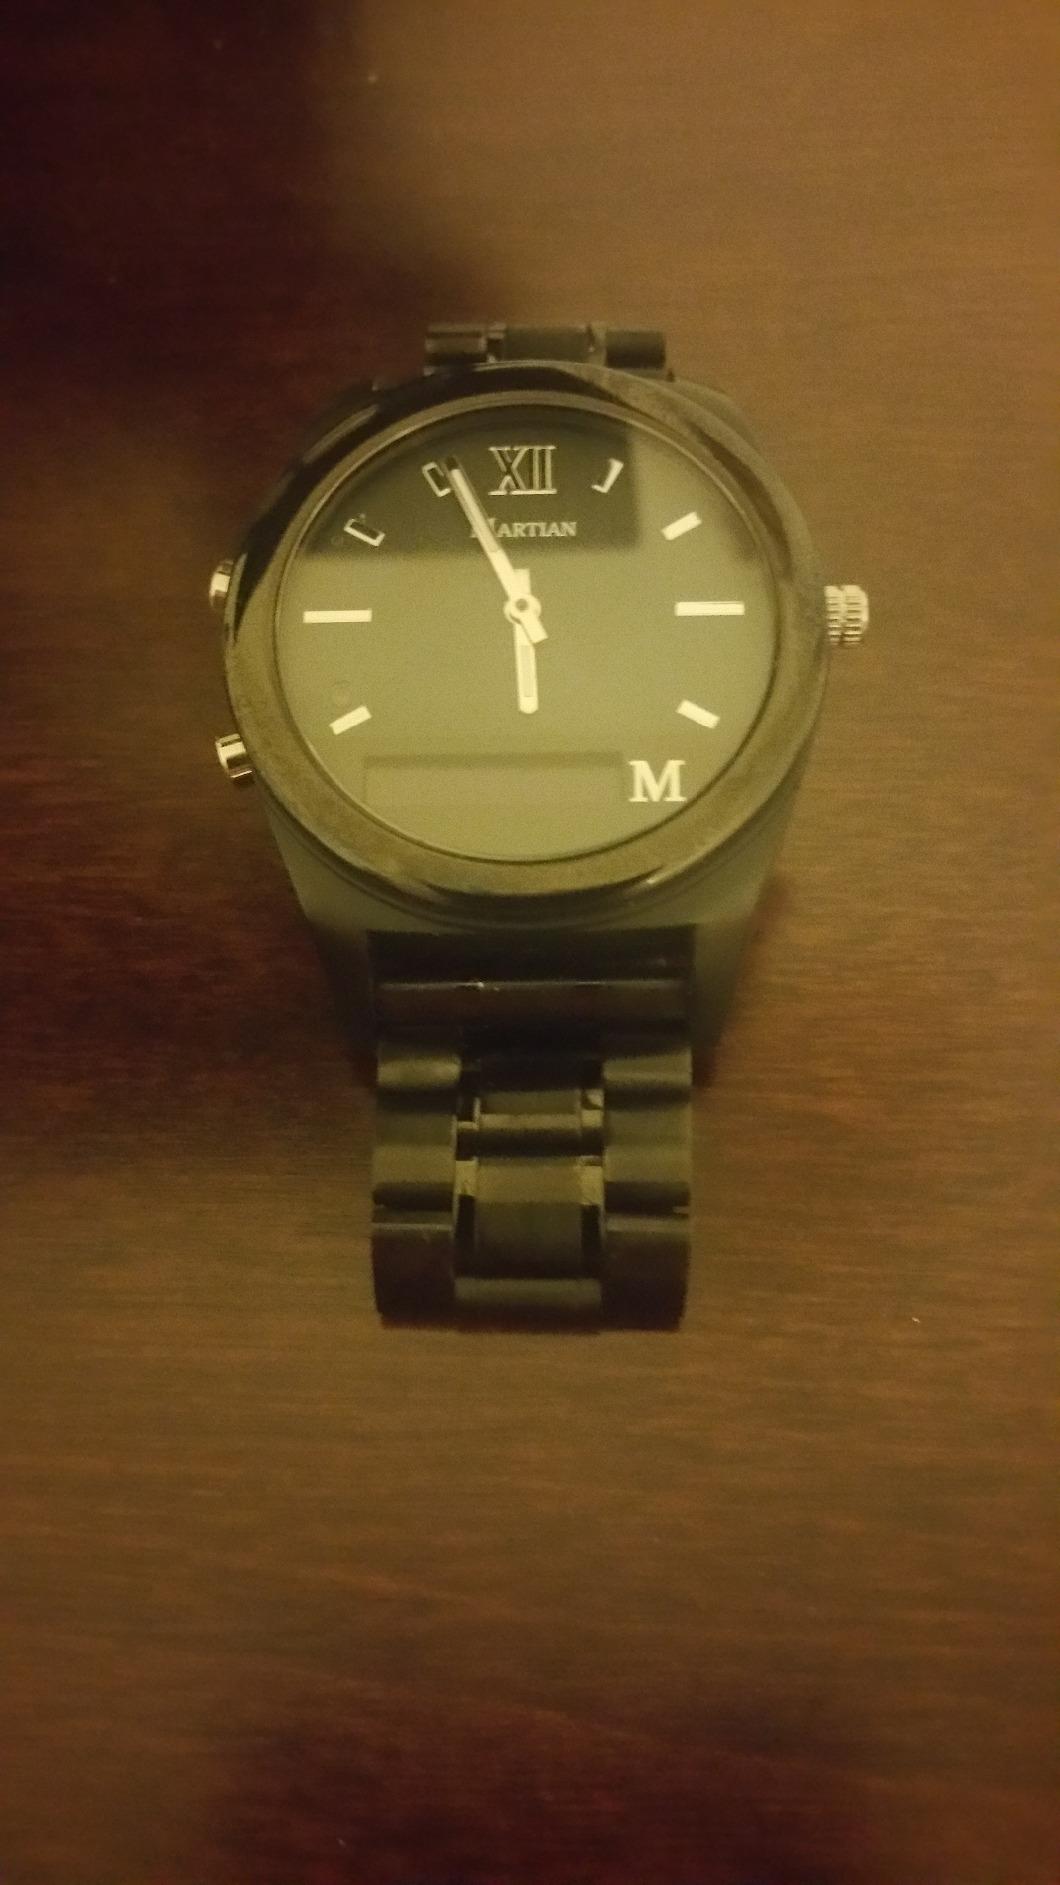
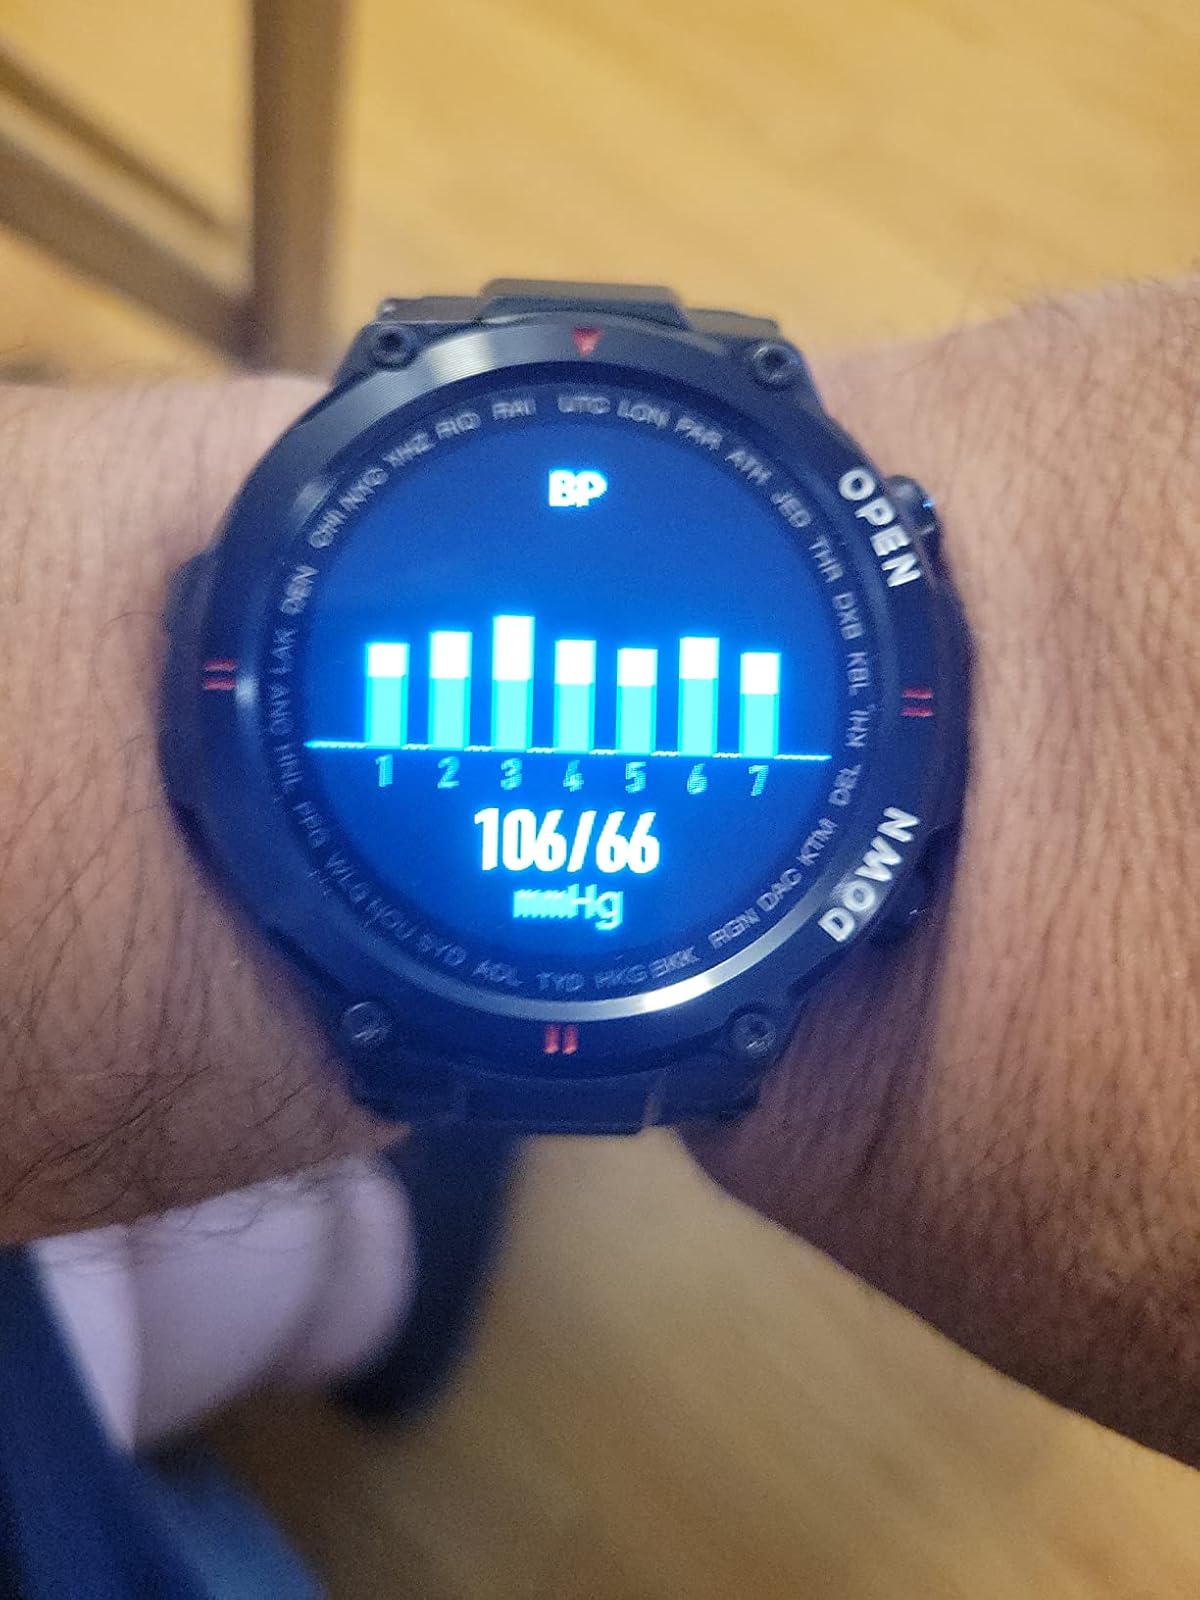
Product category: smartwatch
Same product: no